Asal Hindustan (historical name)

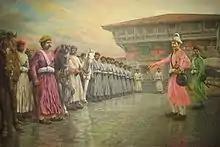
The Gorkhali Army preparing for war on the Kathmandu Valley.

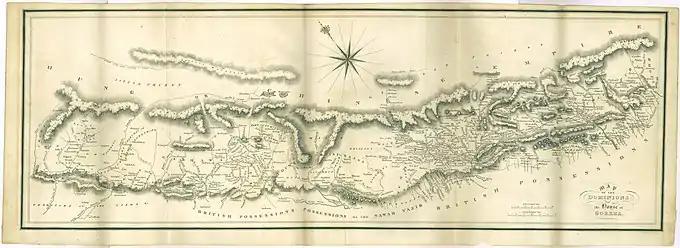
Map of the dominions of the House of Gorkha from Francis Hamilton M. D. named "An Account of the Gorkha Kingdom and the Territories annexed to this Dominion by the House of Gorkha", 1819

The literal meaning of the term "Asal Hindustan" is "a true land of Hindus". It is also translated as "real Hindustan". The term "Asal" is derived from Arabic and translates to "real" or "genuine" and similarly the term "Hindustan" translates to "the land of Hindus". Thus the literal meaning of Asal Hindustan is "a genuine land of Hindus" or "real Hindustan".